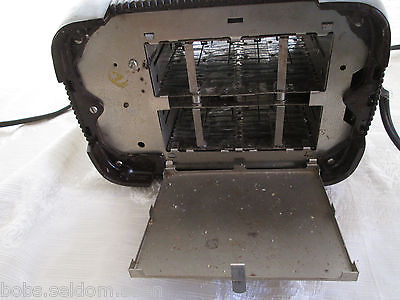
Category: toaster